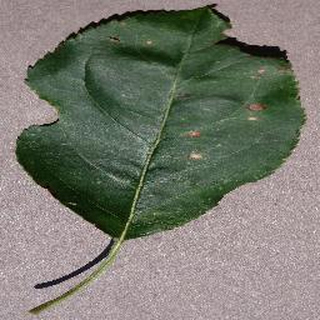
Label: apple_black_rot